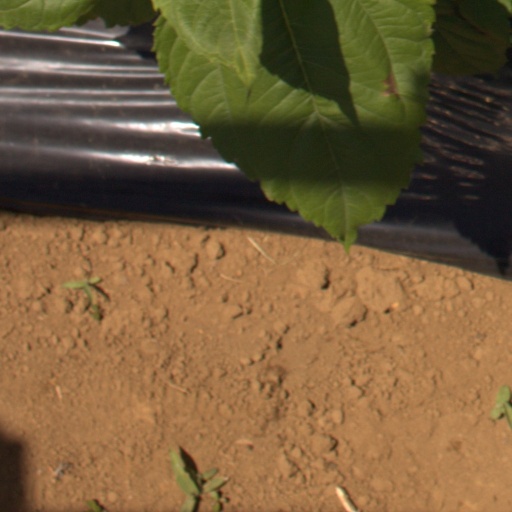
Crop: Jerusalem artichoke